Taupō Volcanic Zone

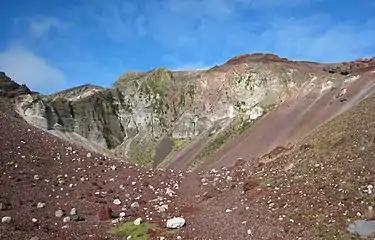
In 1886, Mount Tarawera produced New Zealand's largest historic eruption since European colonisation

The north (Whakatane Graben – Bay of Plenty) part of the zone is predominantly formed from andesitic magma and represented by the continuously active Whakaari / White Island andesite–dacite stratovolcano. Although Strombolian activity has occurred the explosive eruptions are typically phreatic or phreatomagmatic. The active emergent summit tops the larger, × , submarine volcano with a total volume of .